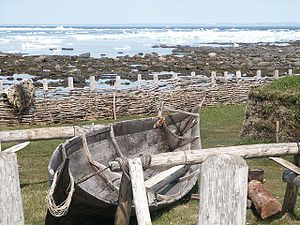
L'Anse aux Meadows
Første sommerdag ved L'Anse-aux-Meadows.
L'Anse aux Meadows ligger på den nordligste pynt af øen Newfoundland i Canada. Det var her, der i 1960 af de norske forskere, dr. Helge Ingstad og arkæologen Anne Stine Ingstad blev fundet rester af vikingeboliger og dermed spor efter de første europæere på amerikansk område.